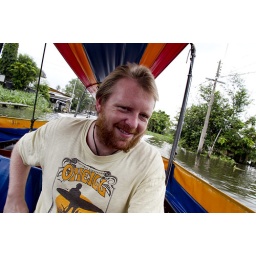
(shots from a boat trip on the Chao Praya river and the nearby canals in Bangkok)